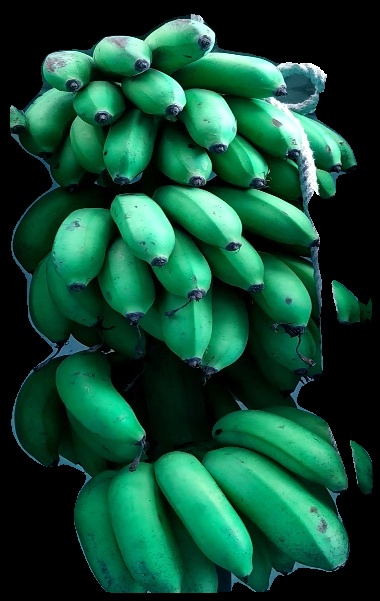
Variety: rasbale
Grade: grade2